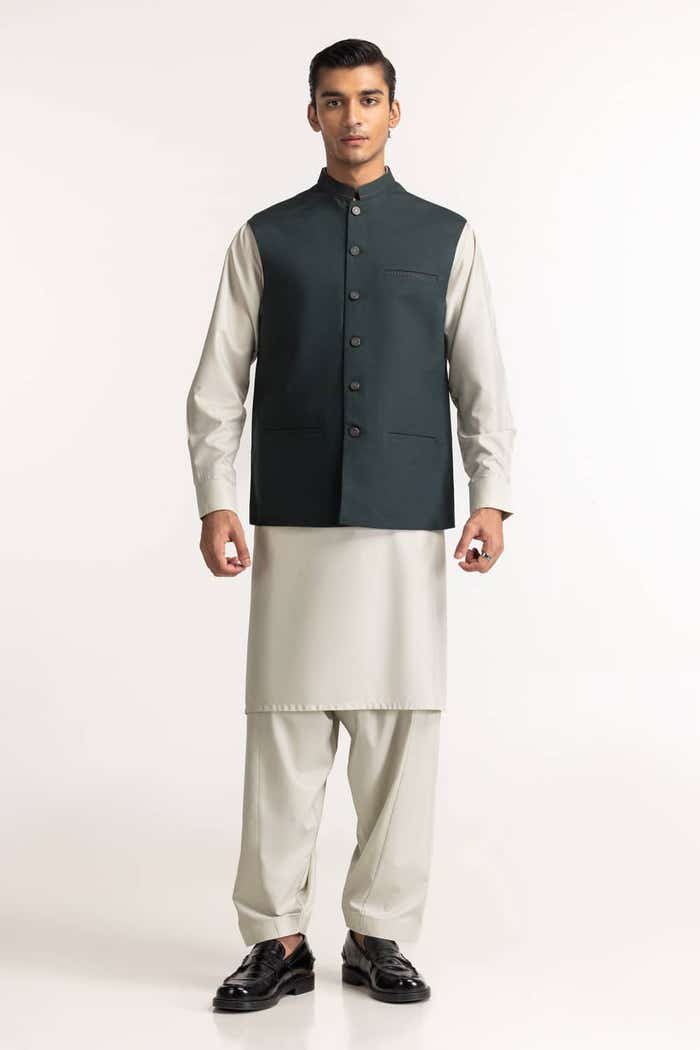
green khan nehru jacket